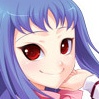
Portrait style: Anime Portrait